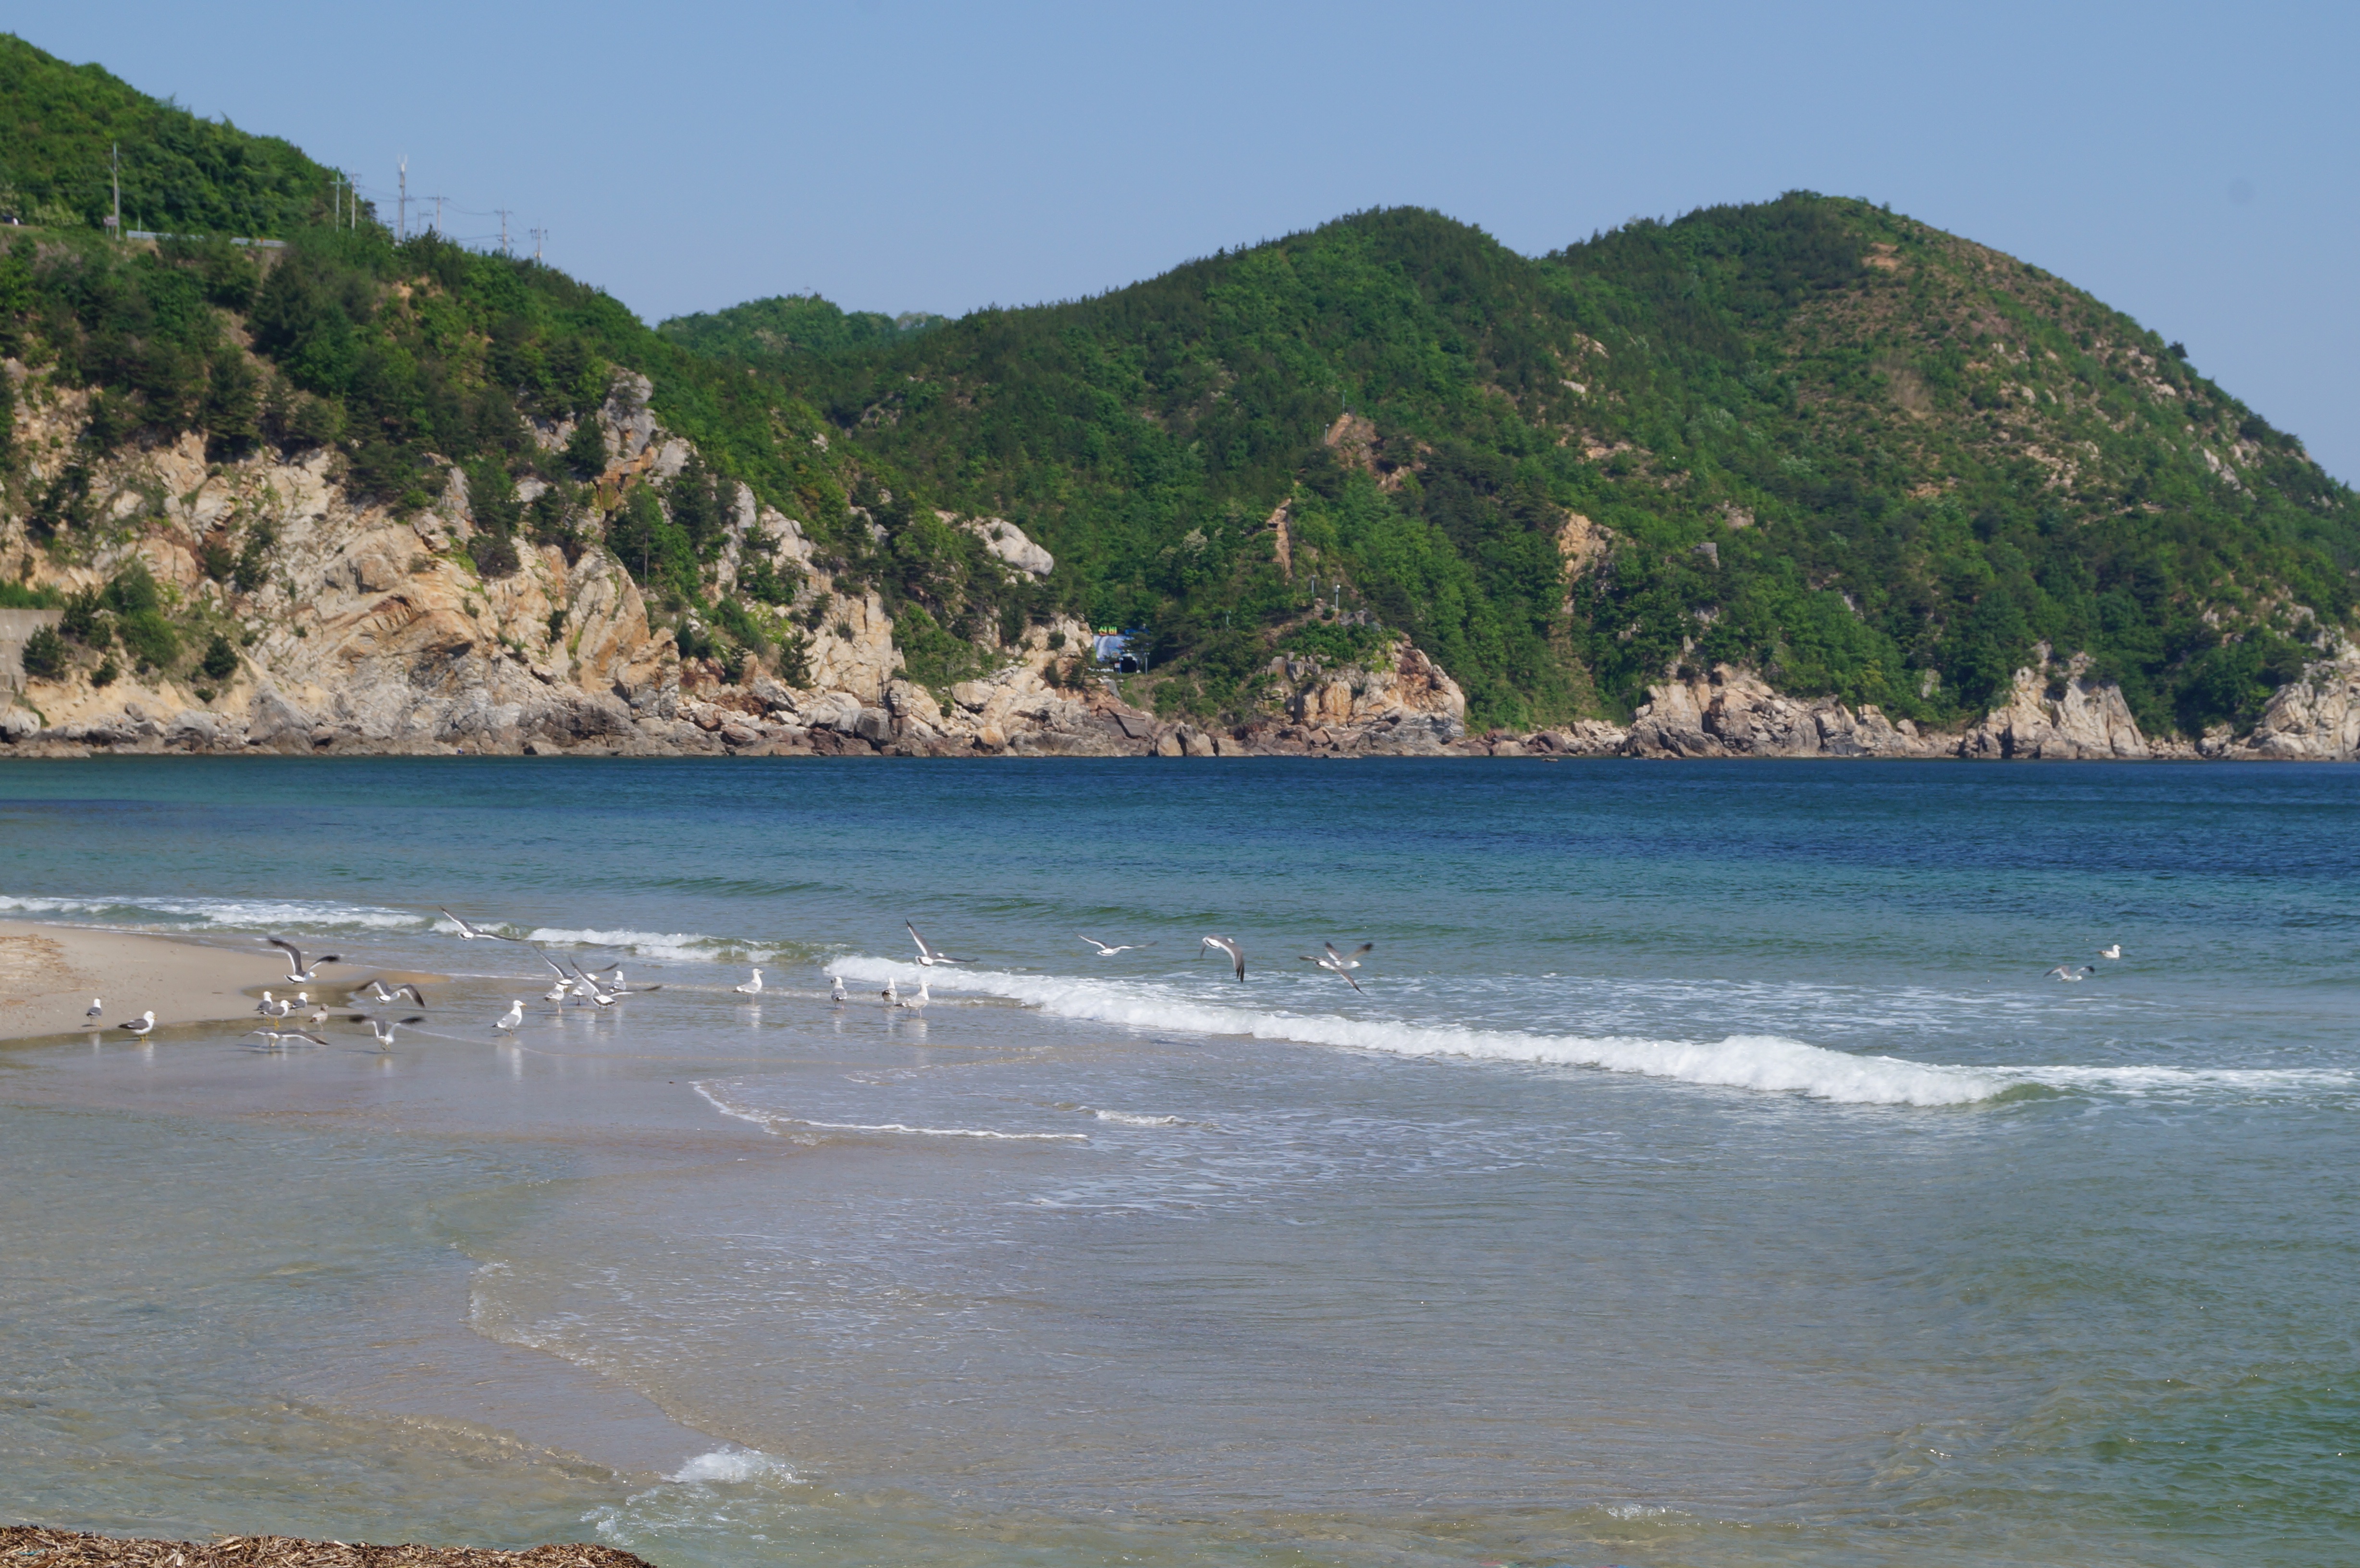
beach, landscape, sea, coast, nature, outdoor, ocean, sky, shore, wave, atmosphere, seagull, travel, cliff, cove, bay, memory, blue, terrain, body of water, birds, three, new, cape, islet, summer sea, wind wave